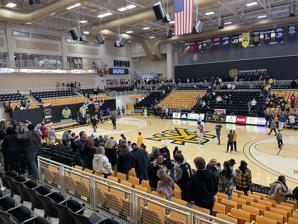
Building: Convocation Center (Kennesaw State University)
Country: United States of America
Year built: 2005
Arena in Georgia, USA Convocation Center The Convo Full name Convocation Center Location 590 Cobb Avenue Kennesaw, GA 30144 Coordinates 34°02′13″N 84°34′49″W / 34.036924°N 84.580329°W / 34.036924; -84.580329 Owner Kennesaw State University Operator Kennesaw State University Capacity 3,805 Surface Hardwood Construction Broke ground January 17, 2003 Opened May 12, 2005 Construction cost $17.71 million ($27.6 million in 2023 dollars ) Architect Heery International Project manager Draper & Associates Structural engineer Engineering Design Technologies, Inc. General contractor Kajima Construction Services Tenants Kennesaw State Owls ( NCAA ) Men's basketball (2005–present) Women's basketball (2005–present) Women's volleyball (2005–present) During Spring 2019 graduation ceremony The Convocation Center is a multipurpose arena on the campus of Kennesaw State University in Kennesaw, Georgia , United States. The arena has a listed seating capacity of 3,805 people and opened in 2005. It is home to the Kennesaw State Owls men's basketball , women's basketball, and women's volleyball teams, as well as the administrative offices for the KSU athletic department . It is also available for other events and has hosted concerts, conferences, and trade shows, as well as sporting events. See also List of NCAA Division I basketball arenas References